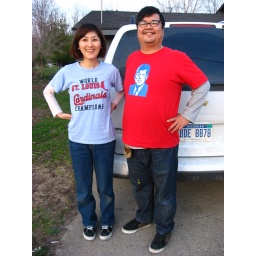
If you see the man in the red shirt while thrifting...